Olivine

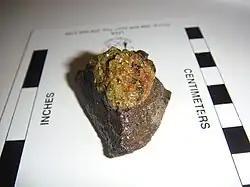
Olivine altered to iddingsite within a mantle xenolith.

Minerals in the olivine group crystallize in the orthorhombic system (space group P"bnm") with isolated silicate tetrahedra, meaning that olivine is a nesosilicate. The structure can be described as a hexagonal, close-packed array of oxygen ions with half of the octahedral sites occupied with magnesium or iron ions and one-eighth of the tetrahedral sites occupied by silicon ions.